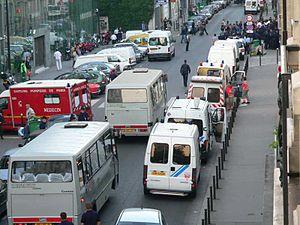
Evacuation du squat au 22 rue de la Tombe Issoire Paris XIV le vendredi 2 septembre 2005.
Le squat, désigne l'occupation d'un lieu dans une perspective d'habitation sans l'accord du titulaire légal de ce lieu. Juridiquement qualifié d'« occupation sans droit ni titre », le squat est donc par définition illégal. Par extension, le squat désigne le lieu ainsi occupé.